Matt Covington

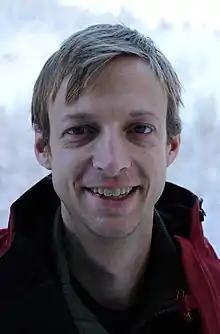
at Vršič Pass in 2014

Matthew D. Covington (born May 15, 1980 in Fort Worth) is an American speleologist, most known for his work in hydrogeology and geomorphology, especially in the field of mathematical modeling of karst systems, as well as by his contribution to Cueva Cheve project in Mexico, since 1999.